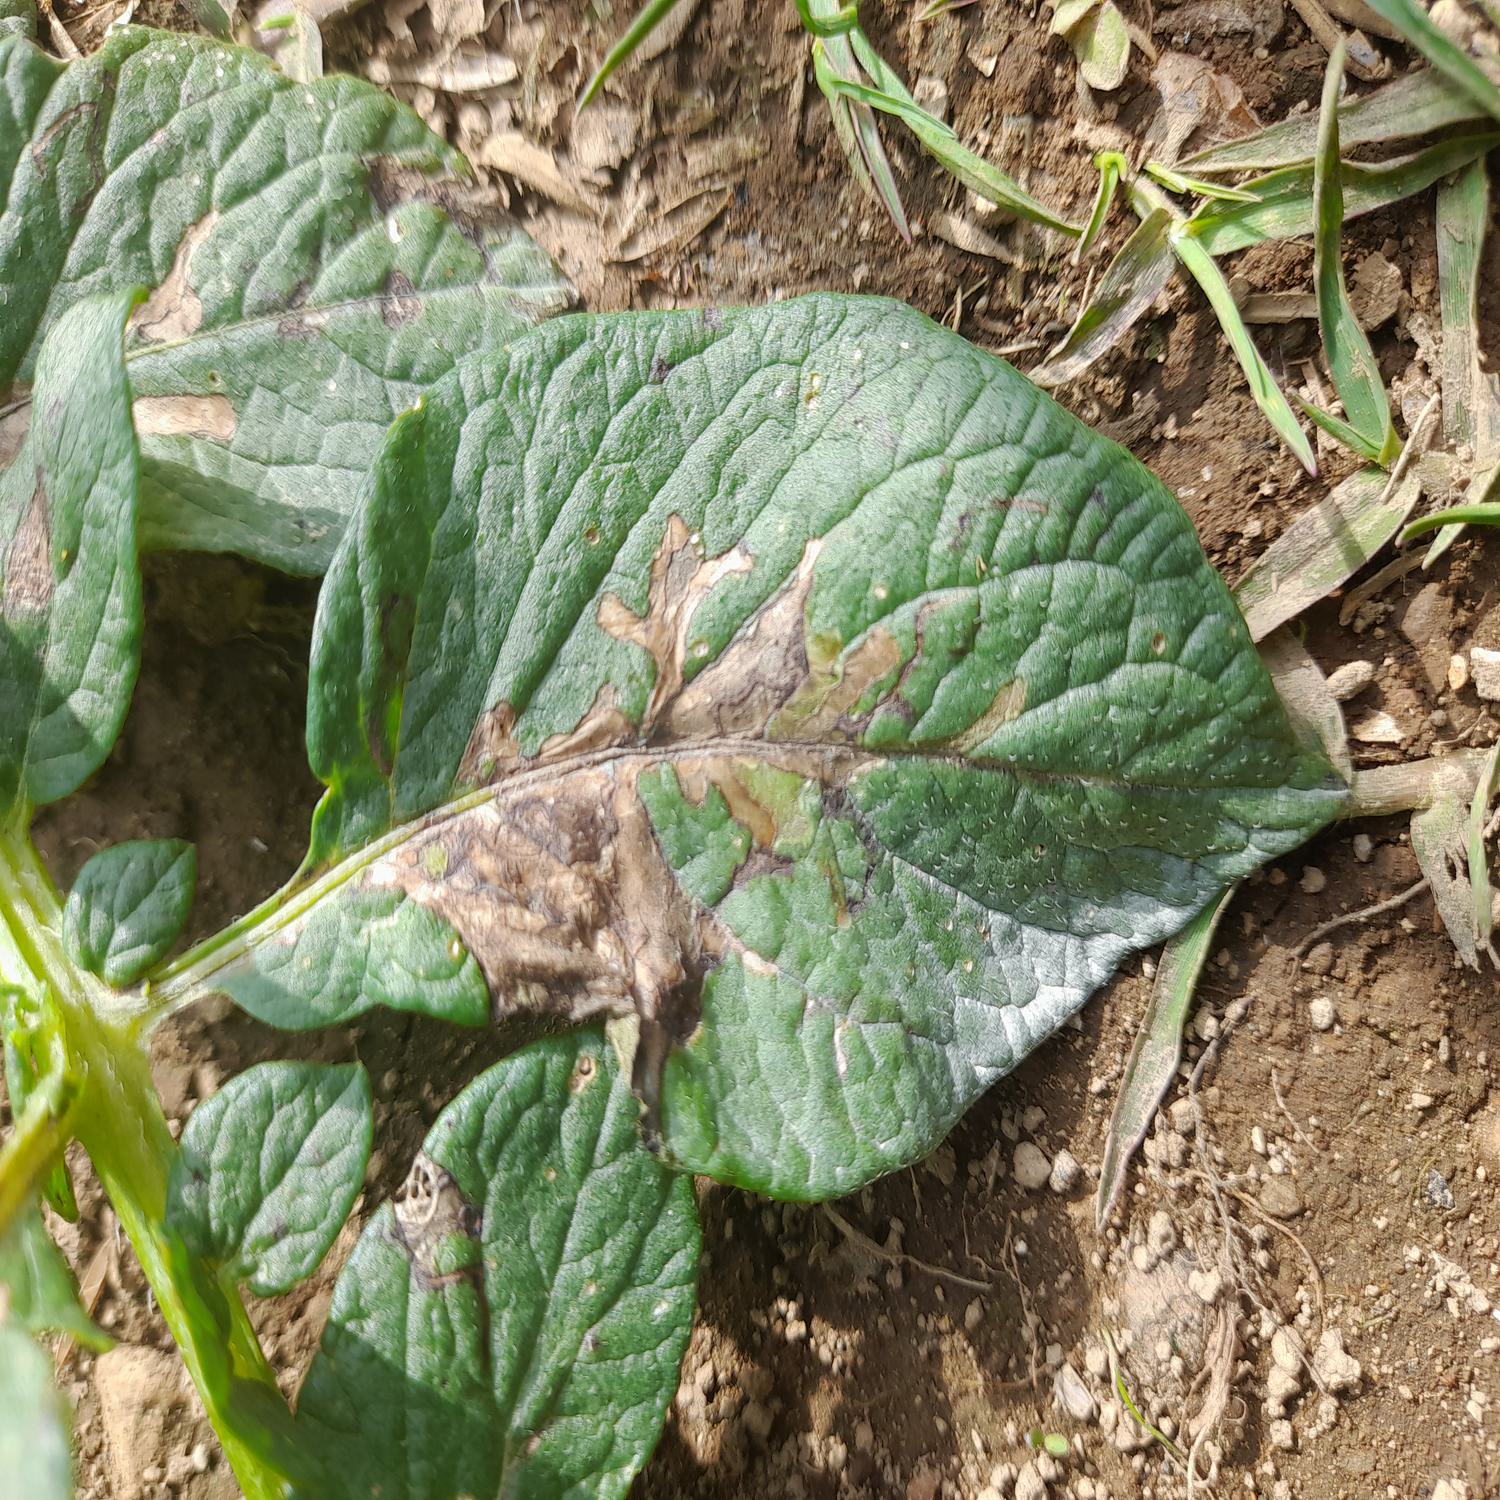
Label: Pest